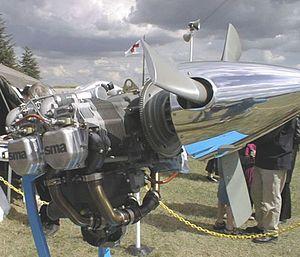
Moteur SMA SR305-230 - Base aérienne 702 Avord, meeting aérien du 20 juin 2004.